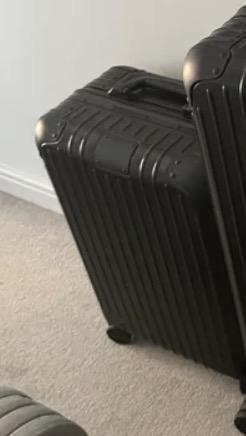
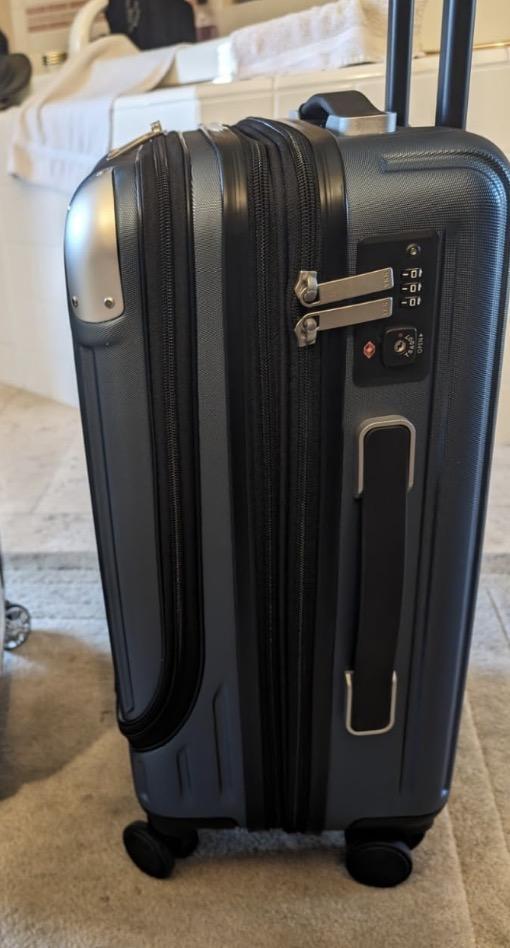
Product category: items_tea
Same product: no